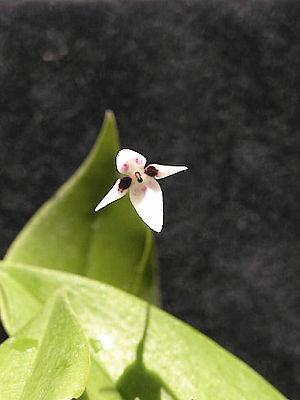
Pleurothallis est le plus important genre d'orchidées. Il compte plus de 1 200 espèces voire plus de 2 000 espèces.